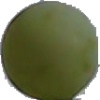
Label: Grape White 4